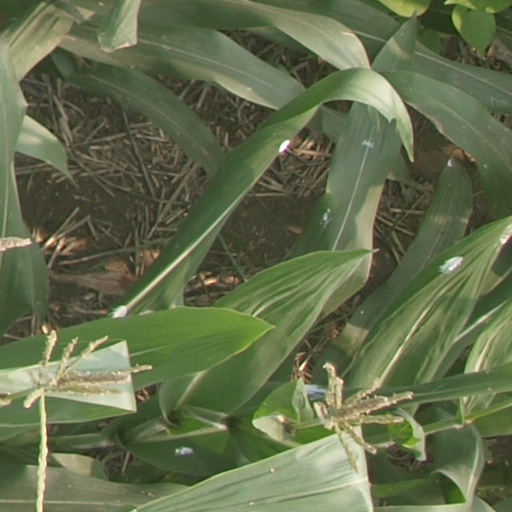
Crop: maize; corn